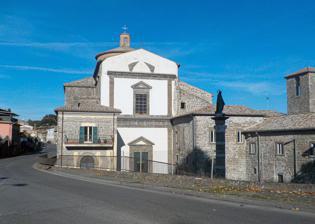
Building: Santa Maria delle Grazie, Montefiascone
Country: Italy
Year built: 1492
42°32′40″N 12°02′19″E / 42.54437°N 12.0387°E / 42.54437; 12.0387 Santa Maria delle Grazie The Sanctuary of the Madonna delle Grazie is a Roman Catholic church in Montefiascone , province of Viterbo, Lazio, Italy. It is located near the Basilica church of San Flaviano . History The sanctuary was built in the 14th century, with the first documentation in 1333, when the community erected the adjacent hospital. In 1465 the church was affiliated with the Servite order . The church was rebuilt in 1492. References